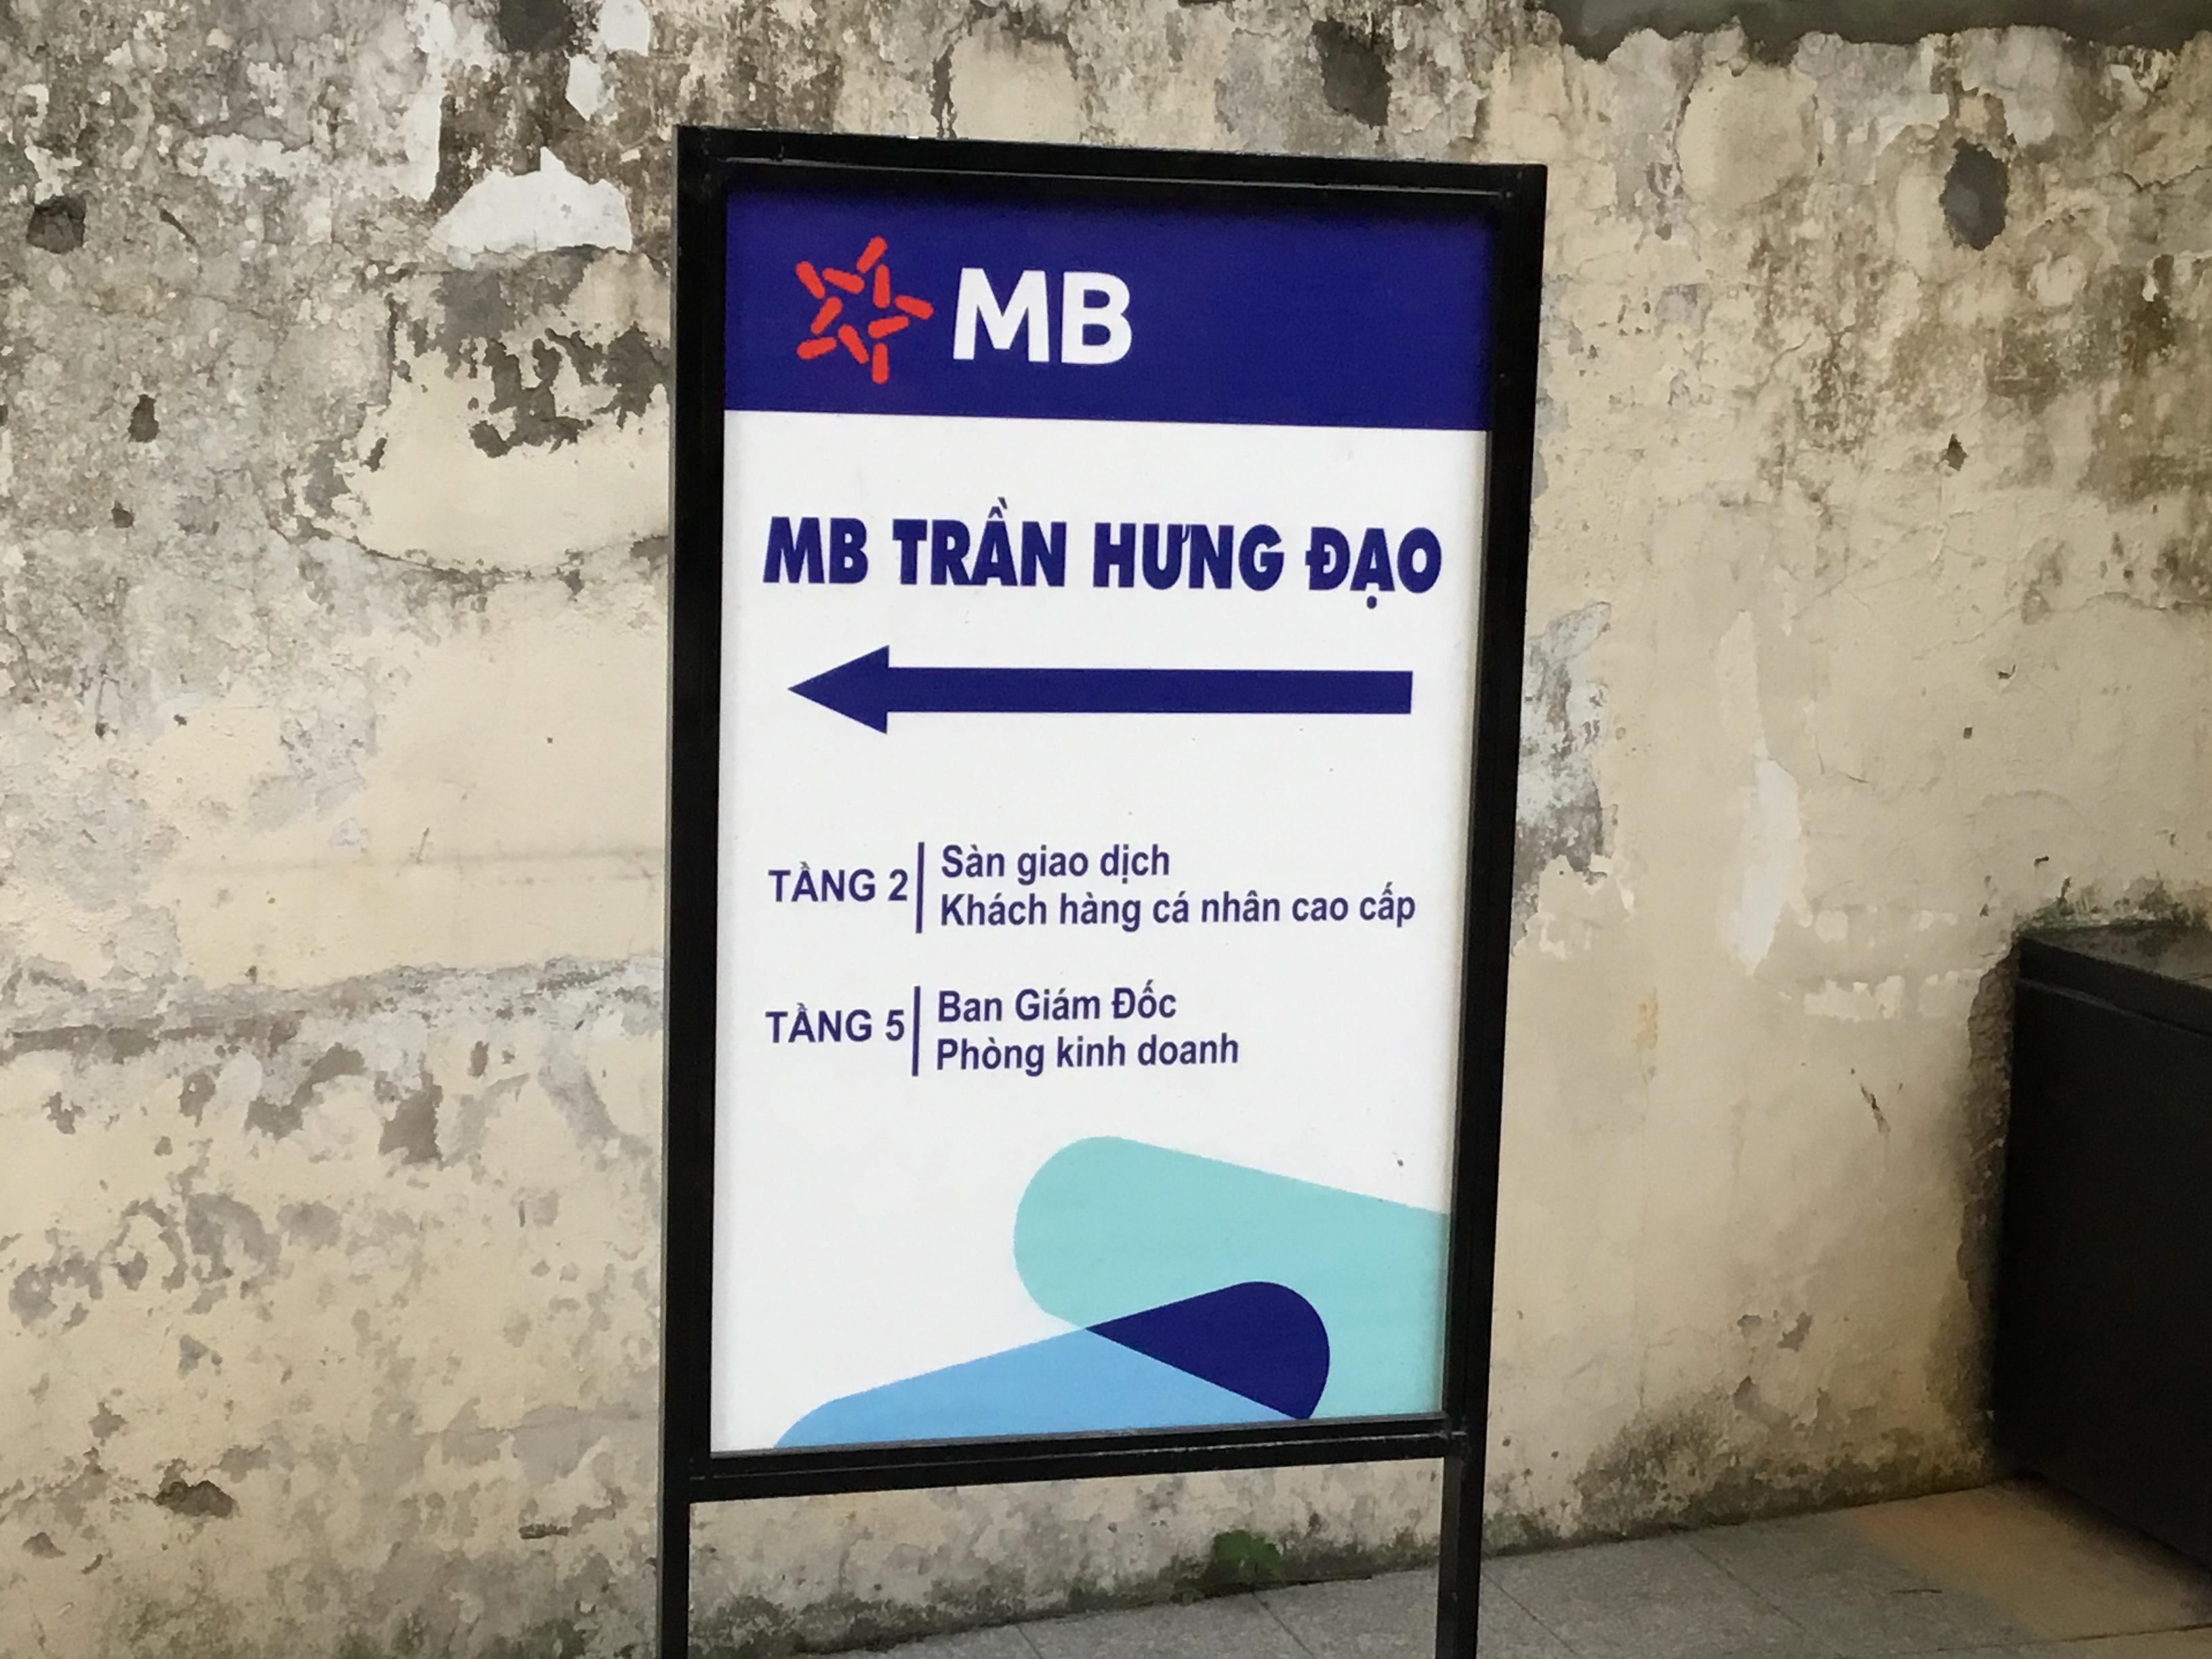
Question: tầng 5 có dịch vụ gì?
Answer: ban giám đốc, phòng kinh doanh